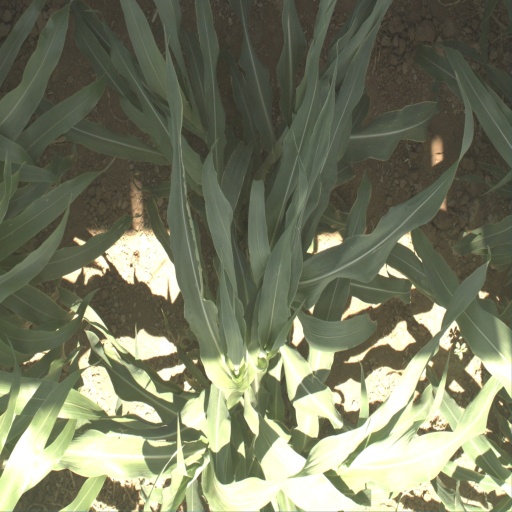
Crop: sorghum